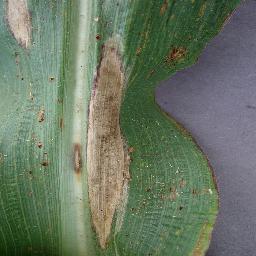
Label: Corn___Northern_Leaf_Blight